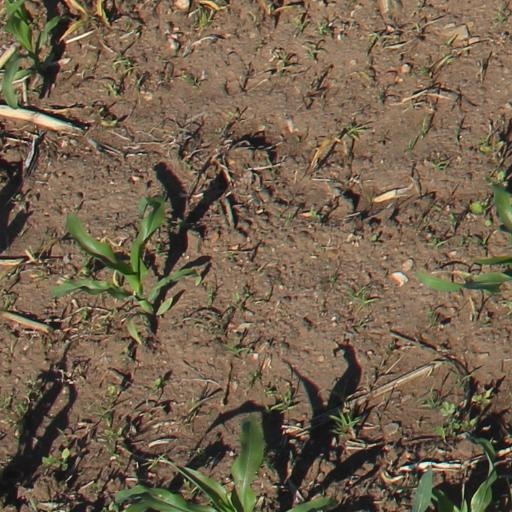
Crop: maize; corn